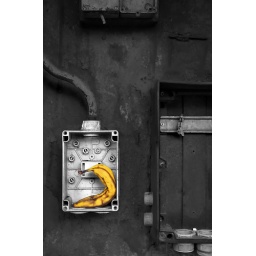
Depressive banana in a box